Islamabad

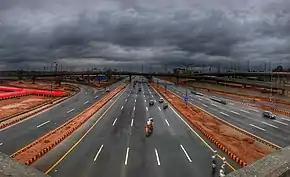
Srinagar Highway, Islamabad

Located in the city, the Faisal Mosque is the largest mosque in South Asia and the sixth–largest mosque in the world. Built in the year 1986, it was named after the late king of Saudi Arabia, Faisal Bin Abdul Aziz, who backed and financed the construction.